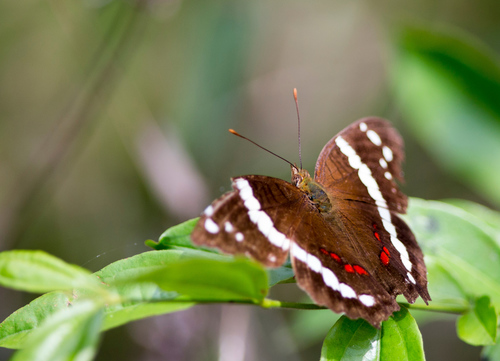
Scientific name: Anartia fatima
Common name: Banded peacock
Family: Nymphalidae
Order: Lepidoptera
Pollinator type: Primary pollinator
Habitat: Open areas and gardens
Geographic range: South America
Conservation status: Least Concern